Edgar Jaffé

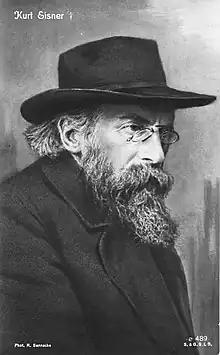
Kurt Eisner, the leader of the People's State of Bavaria

In response to the beginning of the First Balkan War in 1913, Edgar Jaffé travelled to Greece and the Ottoman Empire with a colleague to observe the war. A year later, the First World War began, which resulted in the military involvement of both Jaffé and Alfred in the war effort. In 1915, Jaffé served as a banker in Brussels during the occupation of Belgium. He was assigned the task of making Belgium economically dependent on the German Empire. He tried to get Max Weber to participate, but he declined after a brief trip to Belgium. The death of Peter on 15 October 1915 caused Jaffé to return home. He was convinced that Germany would win the war and that the conflict represented an ideological battle between Prussian authority and democracy. As he became convinced that the war was militarily unwinnable in 1917, he began to think that diplomatic means were preferable. After the failure of the German spring offensive in 1918, he radicalised and joined the Independent Social Democratic Party of Germany. He joined Kurt Eisner at mass rallies in Munich and participated in the overthrow of the Bavarian monarchy, replacing it with the People's State of Bavaria. On 8 November, Eisner issued a provisional list of his cabinet members. Jaffé was made minister of finance, which Eisner described as the "most thankless" position. He supported "Gemeinschaft" as a separate path from communism and capitalism. However, Eisner tried to lessen the consequences for Germany by supporting the idea that it was guilty for the war. This angered the majority of the German population, which led to his downfall. After the Independent Socialists lost the election on 12 January 1919 and Eisner's assassination on 21 February, Jaffé continued to serve in a caretaker role. He resigned on 17 March. He continued to be politically active until the Bavarian Soviet Republic was declared in 13 April, which was then crushed by right-wing forces within a month.